Oreomecon nudicaulis

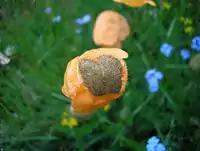
Bud capsule remains on a flower

The plants prefer light, well-drained soil and full sun. The plants are not hardy in hot weather, perishing within a season in hot summer climates.